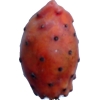
Label: cactus_fruit_red